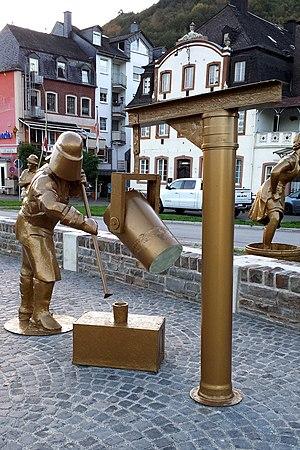
Sculpture Ferdinand Remy de l'artiste Turgut Gül